Oleksandr Shevchenko (politician, born 1937)

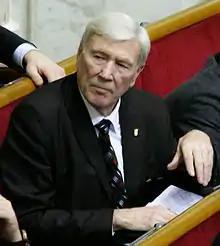
2014

Oleksandr Oksentiyovych Shevchenko (26 June 1937 – 15 January 2016) was a Ukrainian scientist, jurist, politician, and doctor of legal sciences.